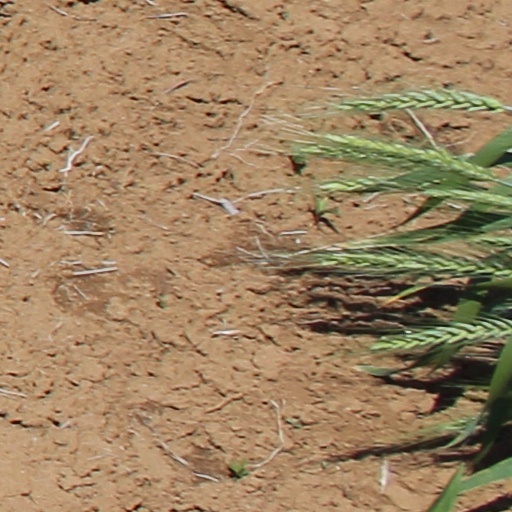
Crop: wheat